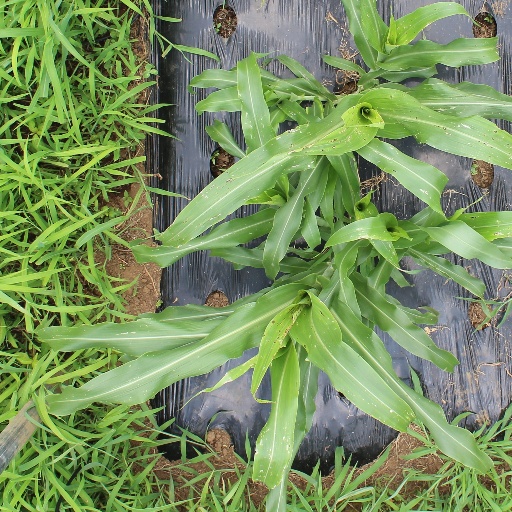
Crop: sorghum